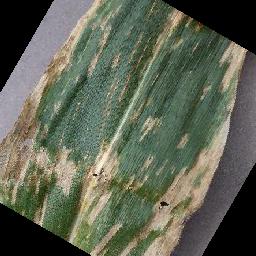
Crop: corn
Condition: (maize)_cercospora_spot_gray_spot